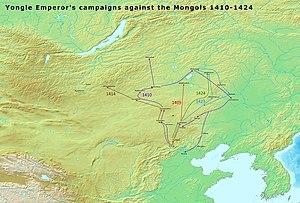
Les campagnes de l'empereur Yongle contre les Mongols sont une série de campagnes militaires organisées par Ming Yongle, un empereur de la dynastie Ming, contre les Mongols. Durant son règne, il lance plusieurs campagnes militaires agressives contre les Mongols de la Dynastie Yuan du Nord, ceux des Quatre oïrats et diverses autres tribus mongoles.